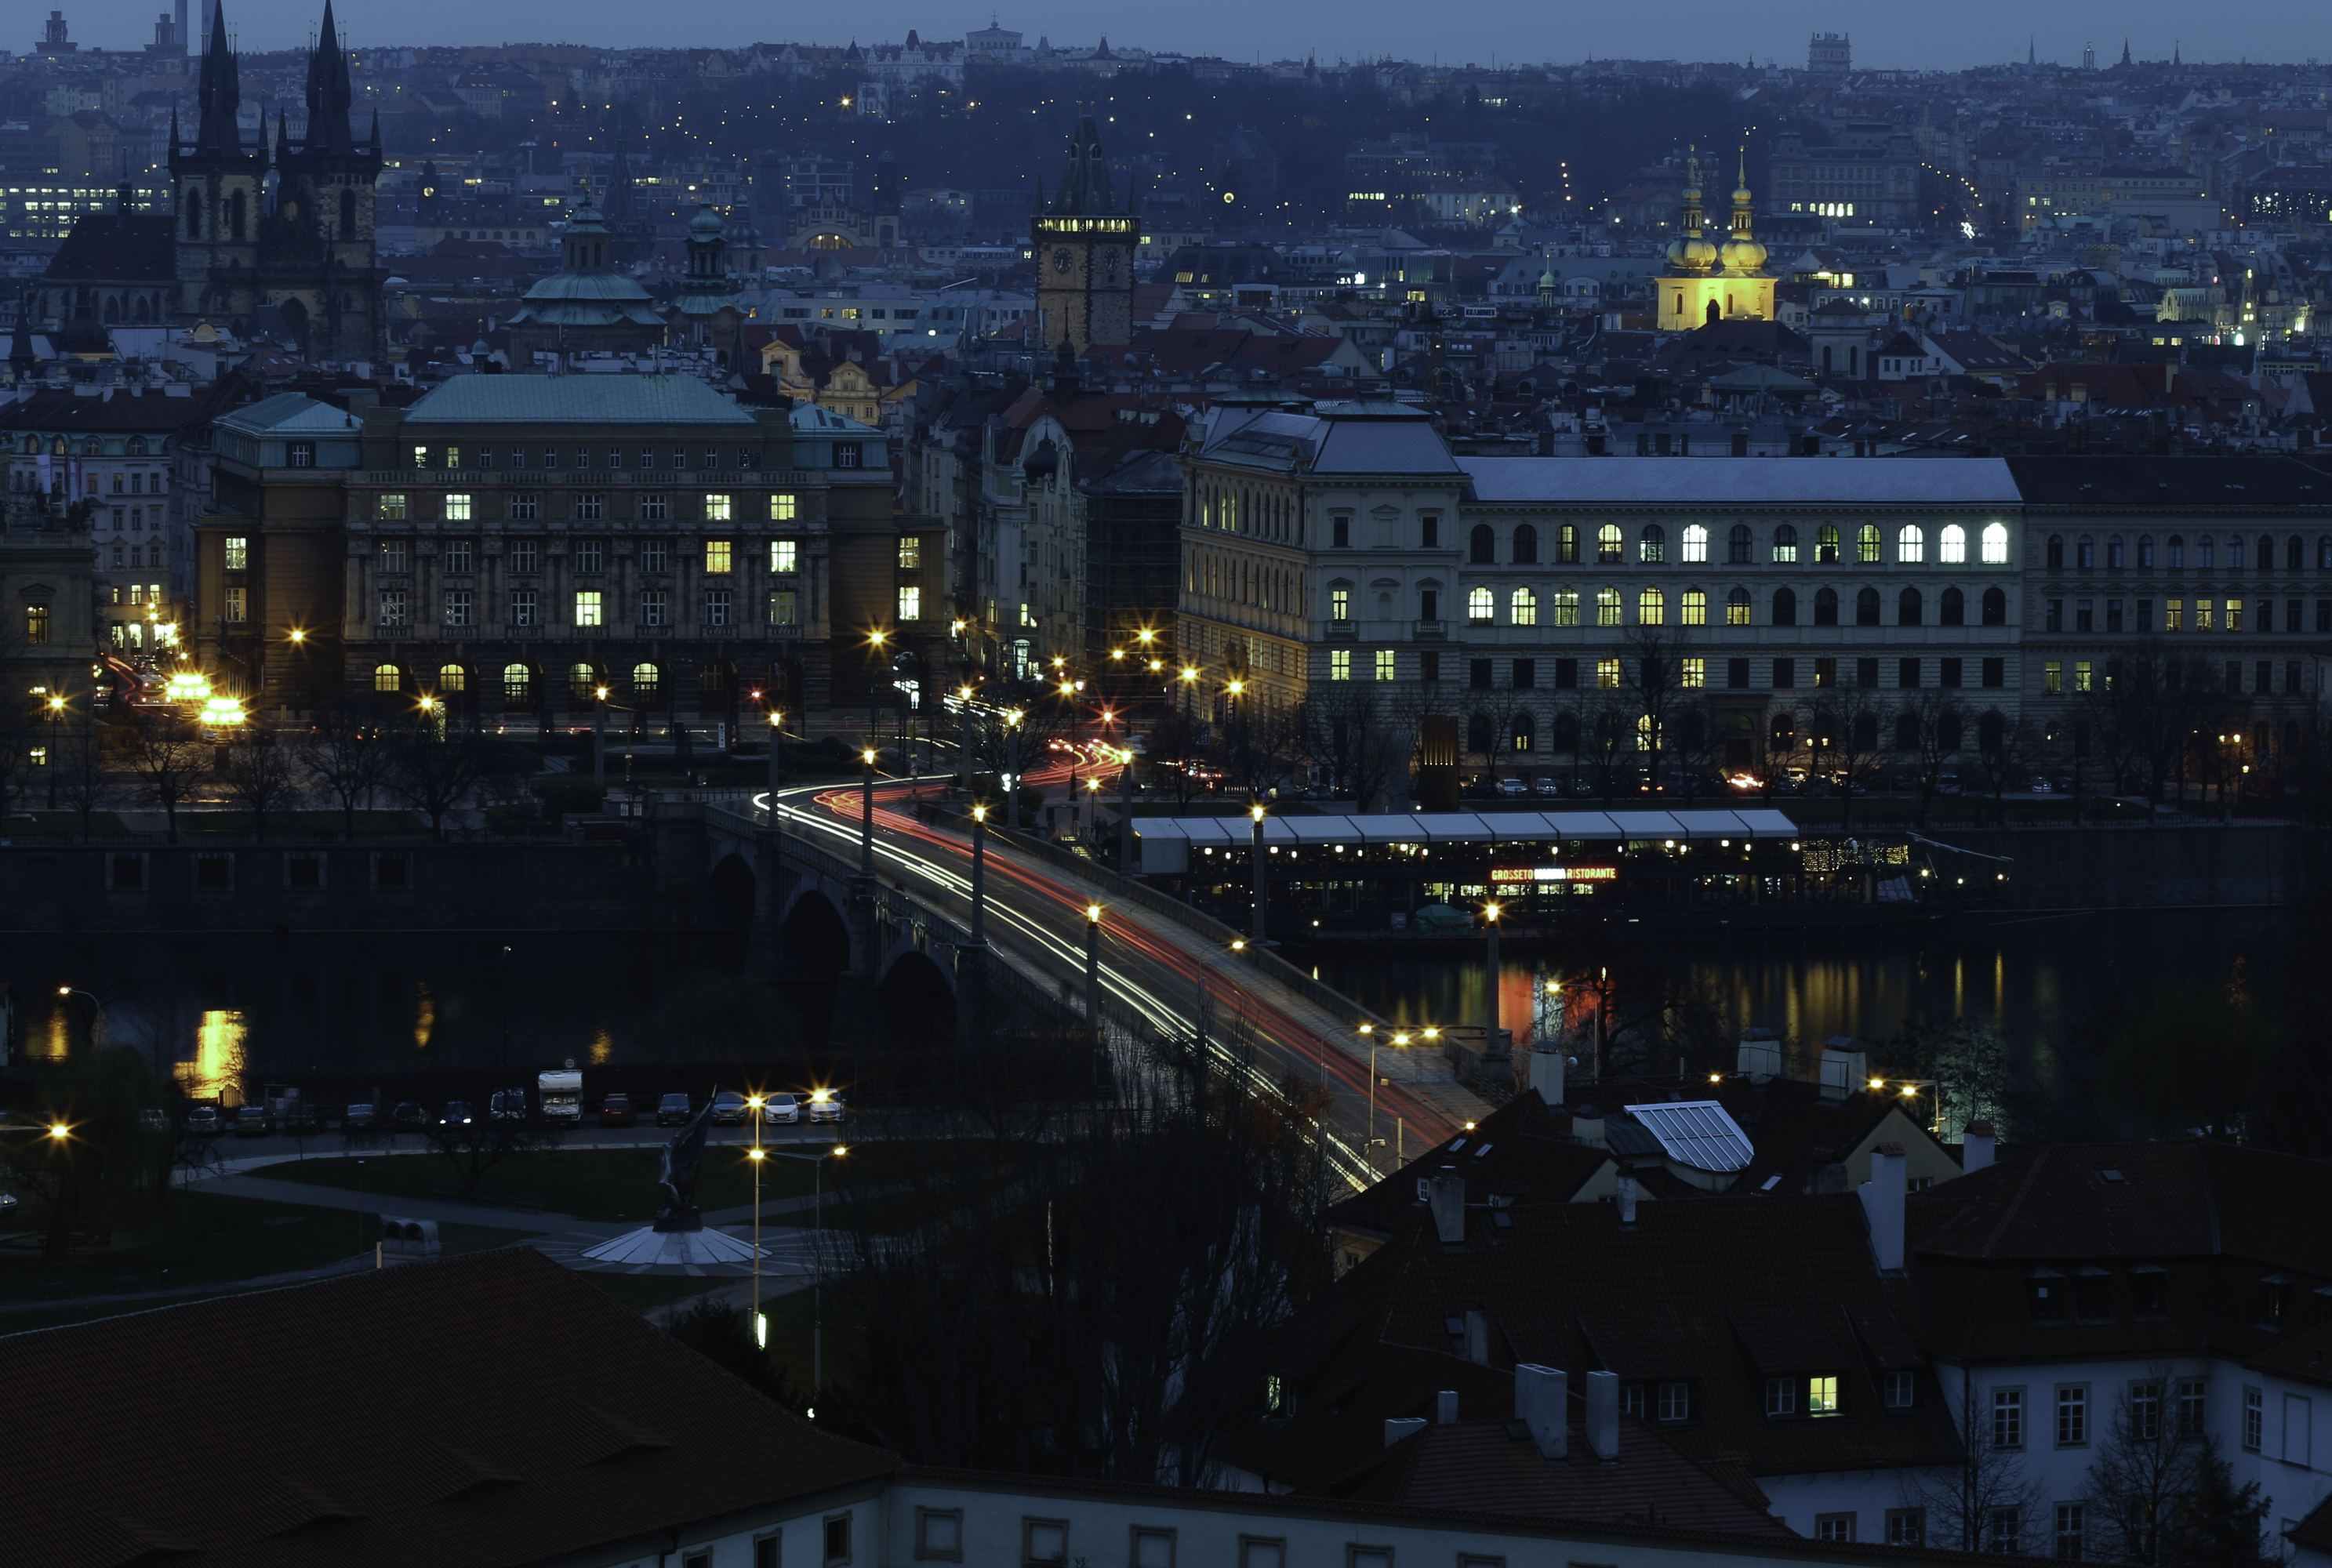
skyline, night, city, skyscraper, photo, cityscape, downtown, dusk, evening, reflection, canon, photoshop, praga, repblicacheca, 6d, lightroom, foto, argentina, nightlights, nightshot, 60d, canonef50mmf14usm, cz, canoneos6d, metropolis, canonlens, rodrigoparedes, buenosaires, 160378, www160378com, canoneos60d, canoneosrebelt1, canonef1635mmf28liiusm, canonef24105mmf4lisusm, nights, human settlement, metropolitan area